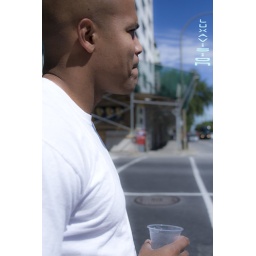
Waiting to cross the street and on our way to Viex Montreal with Amaretto in hand.